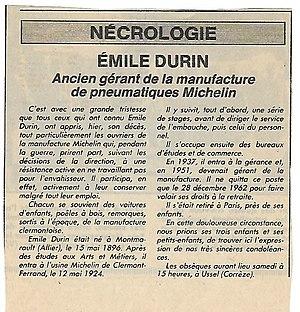
Nécrologie d'Émile Durin (1896 - 1981), quotidien La Montagne du 9 avril 1981
Émile Durin, né le 15 mai 1896 à Montmarault et mort le 8 avril 1981 à Paris, est une personnalité française du monde de l'industrie : entré chez Michelin & Cie en 1924, il accède à la gérance en 1937, et devient cogérant de la Manufacture française des pneumatiques Michelin de 1951 à 1962 aux côtés de Robert Puiseux et de François Michelin.